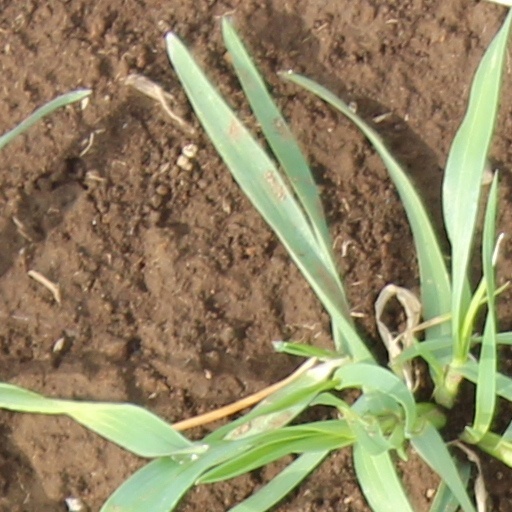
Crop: wheat